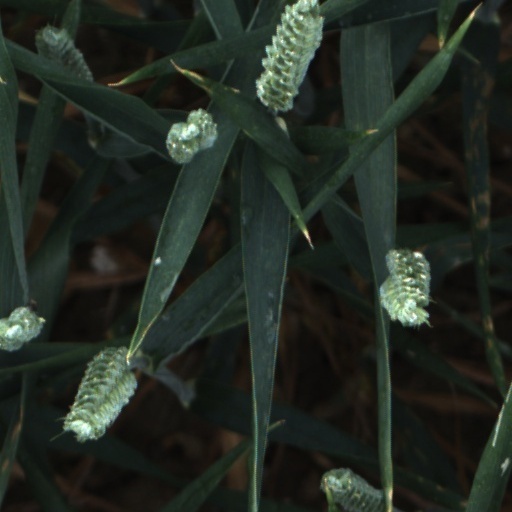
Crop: wheat